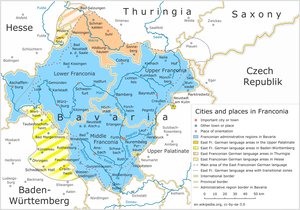
Villes et lieux de Franconie